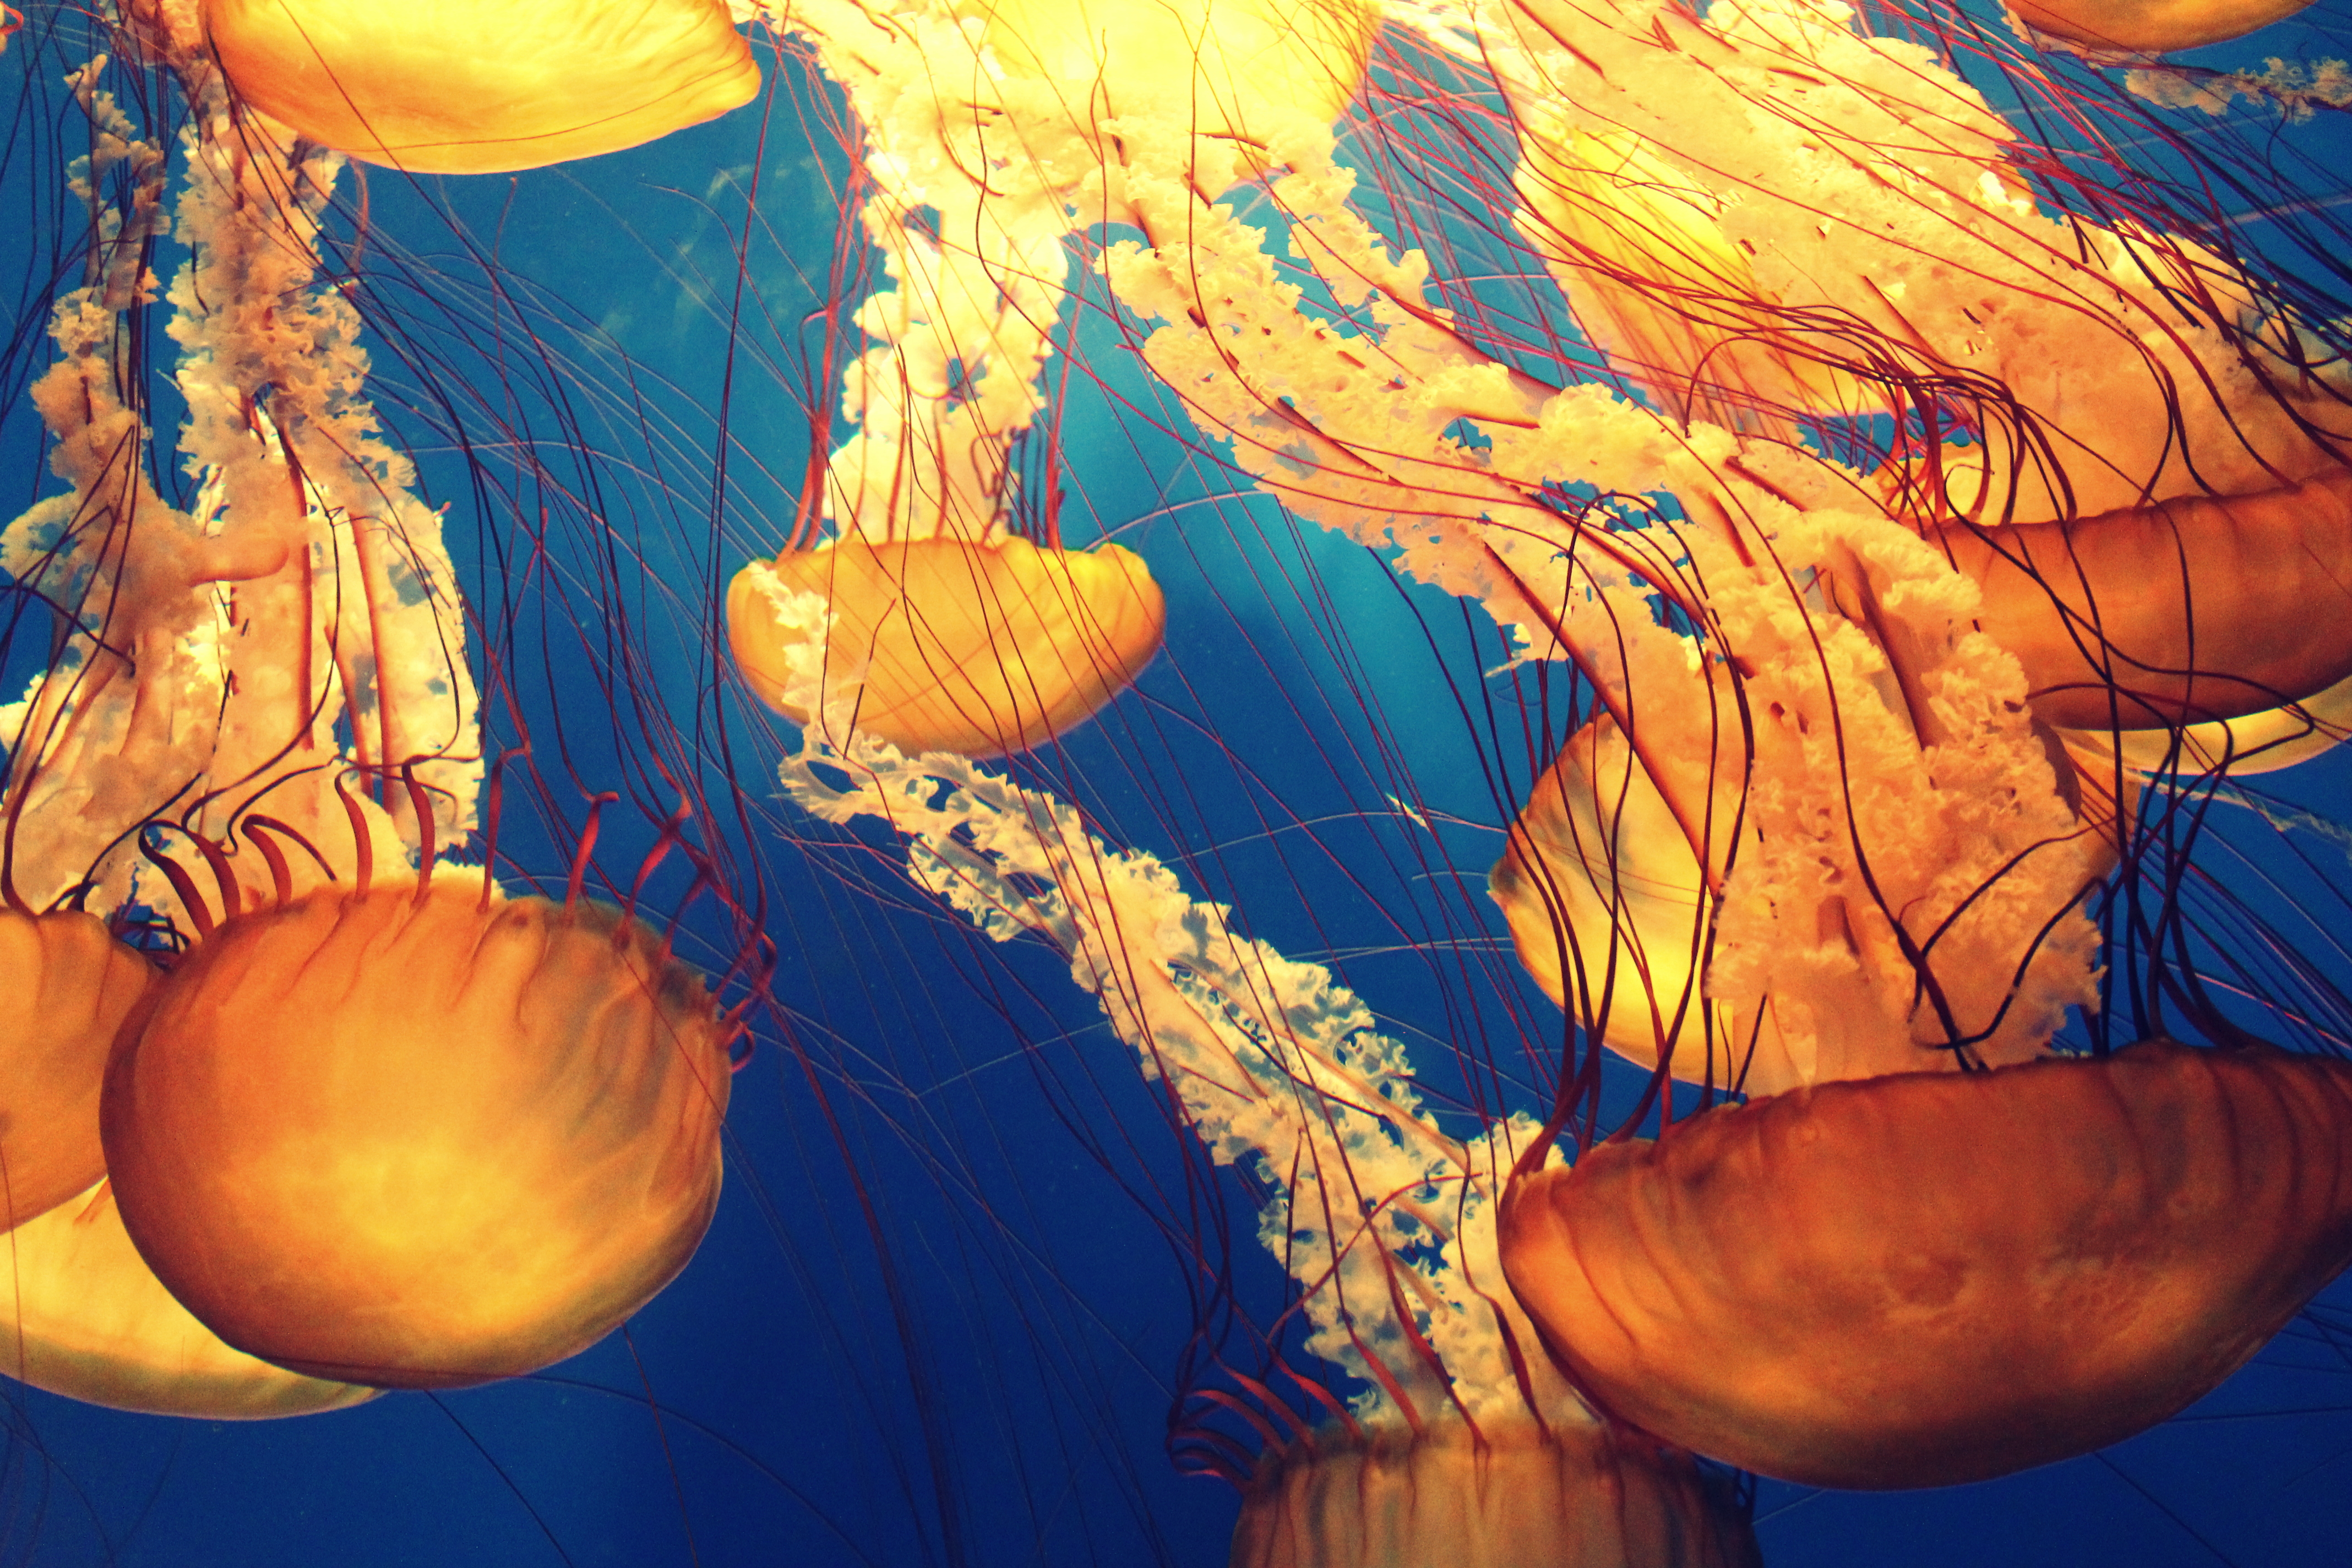
sea, nature, ocean, underwater, biology, jellyfish, invertebrate, marine life, animals, deep sea, tentacles, jellyfishes, sea creature, marine invertebrates, deep ocean